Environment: real
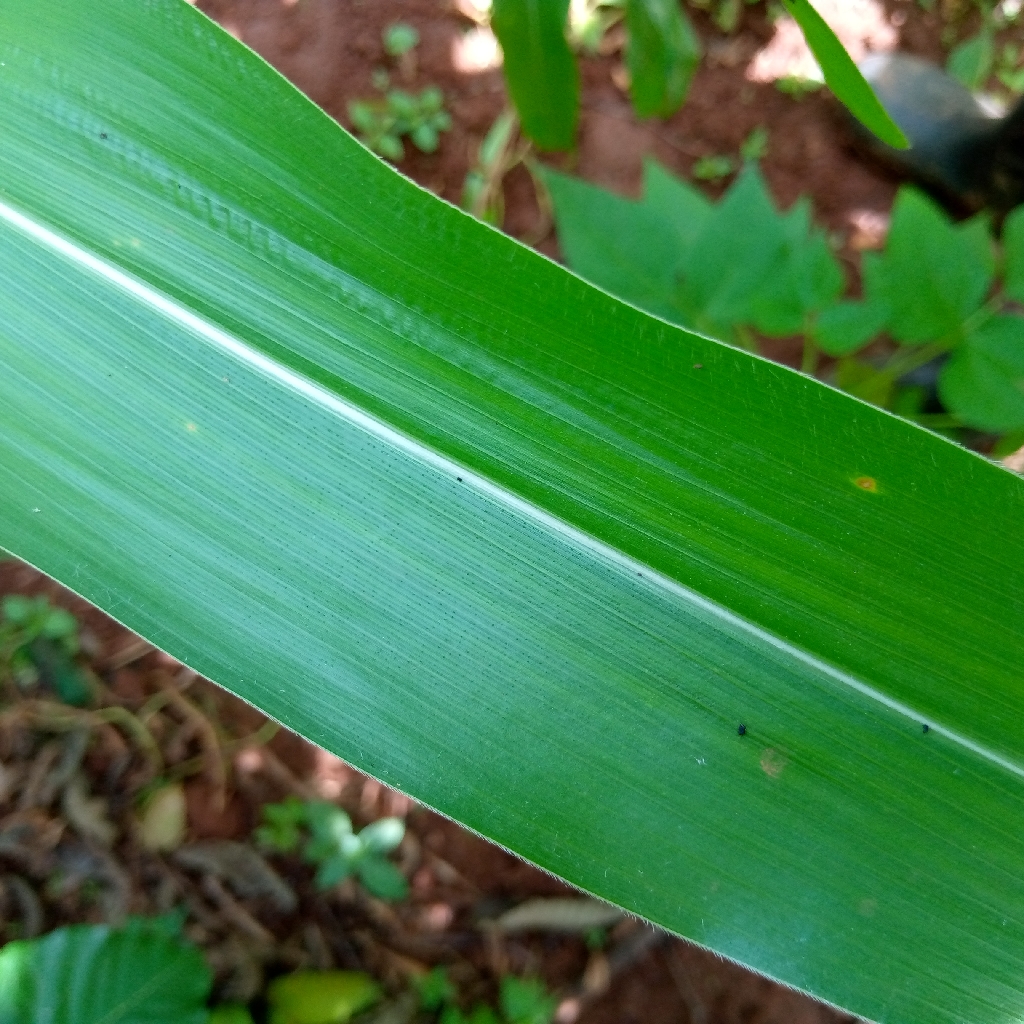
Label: healthy